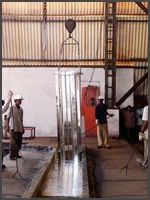
Label: Galvanizing